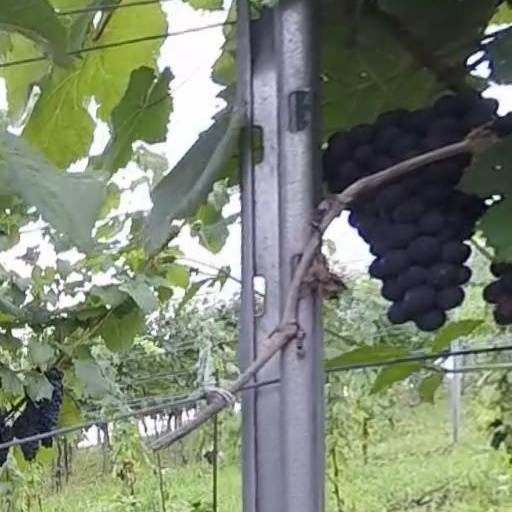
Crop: grape